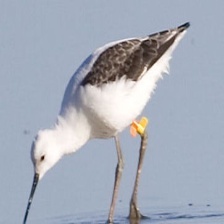
Species: BANDED STILT
Scientific name: CLADORHYNCHUS LEUCOCEPHALUS